The Mirror of Production

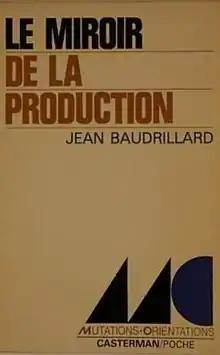
Cover of the first edition

The Mirror of Production is a 1973 book by French sociologist and philosopher Jean Baudrillard. It is a systematic critique of Marxism. Baudrillard's thesis is that Karl Marx's theory of historical materialism is too rooted in assumptions and values of political economy which Marx attempted to critique to provide a sufficient framework for radical action. According to Baudrillard, the fault of Marxism is in prioritizing the very concepts that undergird capital, for example, necessity, value, and labor. He furthermore argues that the Marxist view fails to take into account the role of signs and symbols in the production process, as well as the increasing importance of consumer culture. The book is a semiotic critique of the political economy of the sign.